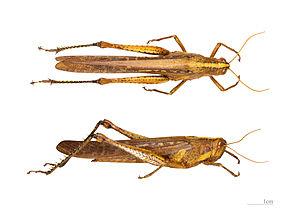
Schistocerca pallens est une espèce d'orthoptères caelifères de la famille des Acrididae, sous-famille des Cyrtacanthacridinae et de la tribu des Cyrtacanthacridini.
Schistocerca est un genre d'orthoptères caelifères de la famille des Acrididae, sous-famille des Cyrtacanthacridinae, et de la tribu des Cyrtacanthacridini.
Les Caelifera constituent un sous-ordre d'insectes phytophages de l'ordre des orthoptères, couramment appelés caelifères ou criquets. Ils portent, suivant leur comportement, le nom de locuste lorsqu'ils sont grégariaptes et sauteriau lorsqu'ils ne sont pas grégariaptes. Certaines espèces sont considérées comme des insectes ravageurs ; en particulier les locustes peuvent causer de très importantes défoliations en Afrique, en Asie et aussi parfois dans le sud de l'Europe. Il existe des criquets de morphologie très proche de celle du criquet pèlerin en Amérique équatoriale, mais qui n'y provoquent pas de défoliations massives.